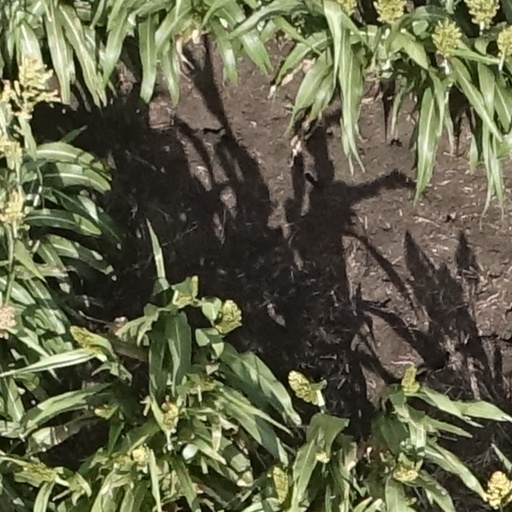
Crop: sorghum